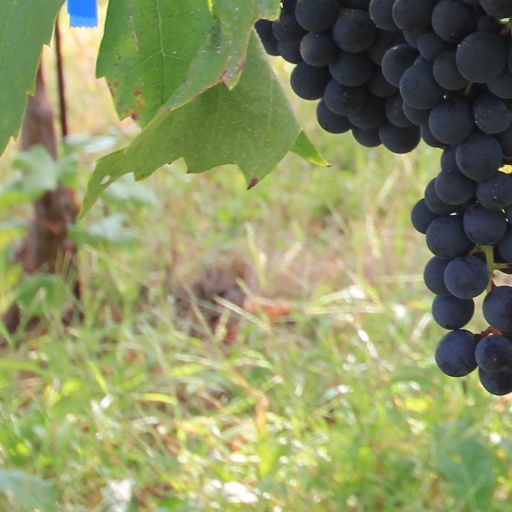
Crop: grape